Bernardo Rossellino

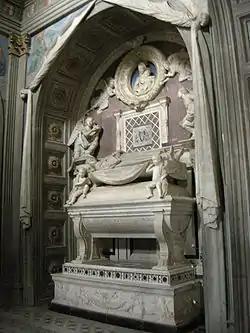
Rossellino's Tomb of the Cardinal of Portugal, Florence

Bernardo di Matteo del Borra Gamberelli (1409–1464), better known as Bernardo Rossellino, was an Italian Renaissance sculptor and architect, the elder brother of the sculptor Antonio Rossellino. As a member of the second generation of Renaissance artists, he helped to further define and popularize the revolution in artistic approach that characterized the new age. His work is often hard to distinguish from that of his brothers (three in all) working in the family workshop.